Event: Nepal Earthquake
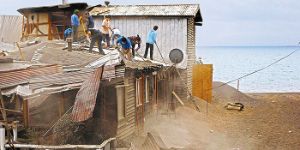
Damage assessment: damage